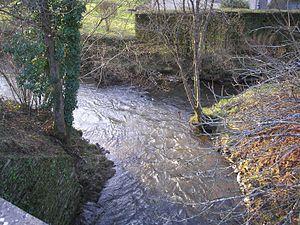
Le confluent de la Sée et de l'Yeurseul entre Brouains,à gauche, Beauficel, au fond, et Sourdeval, à droite (Normandie, France).